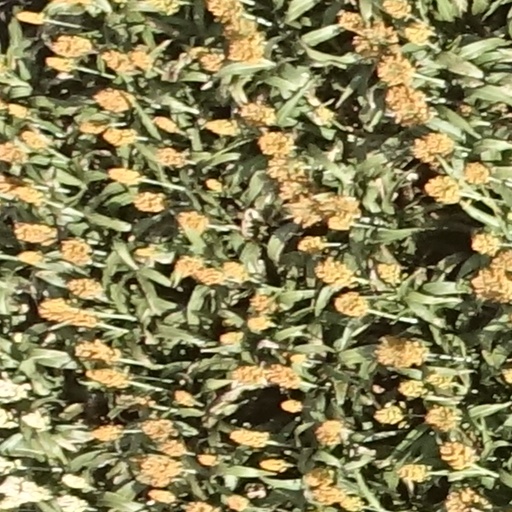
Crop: sorghum